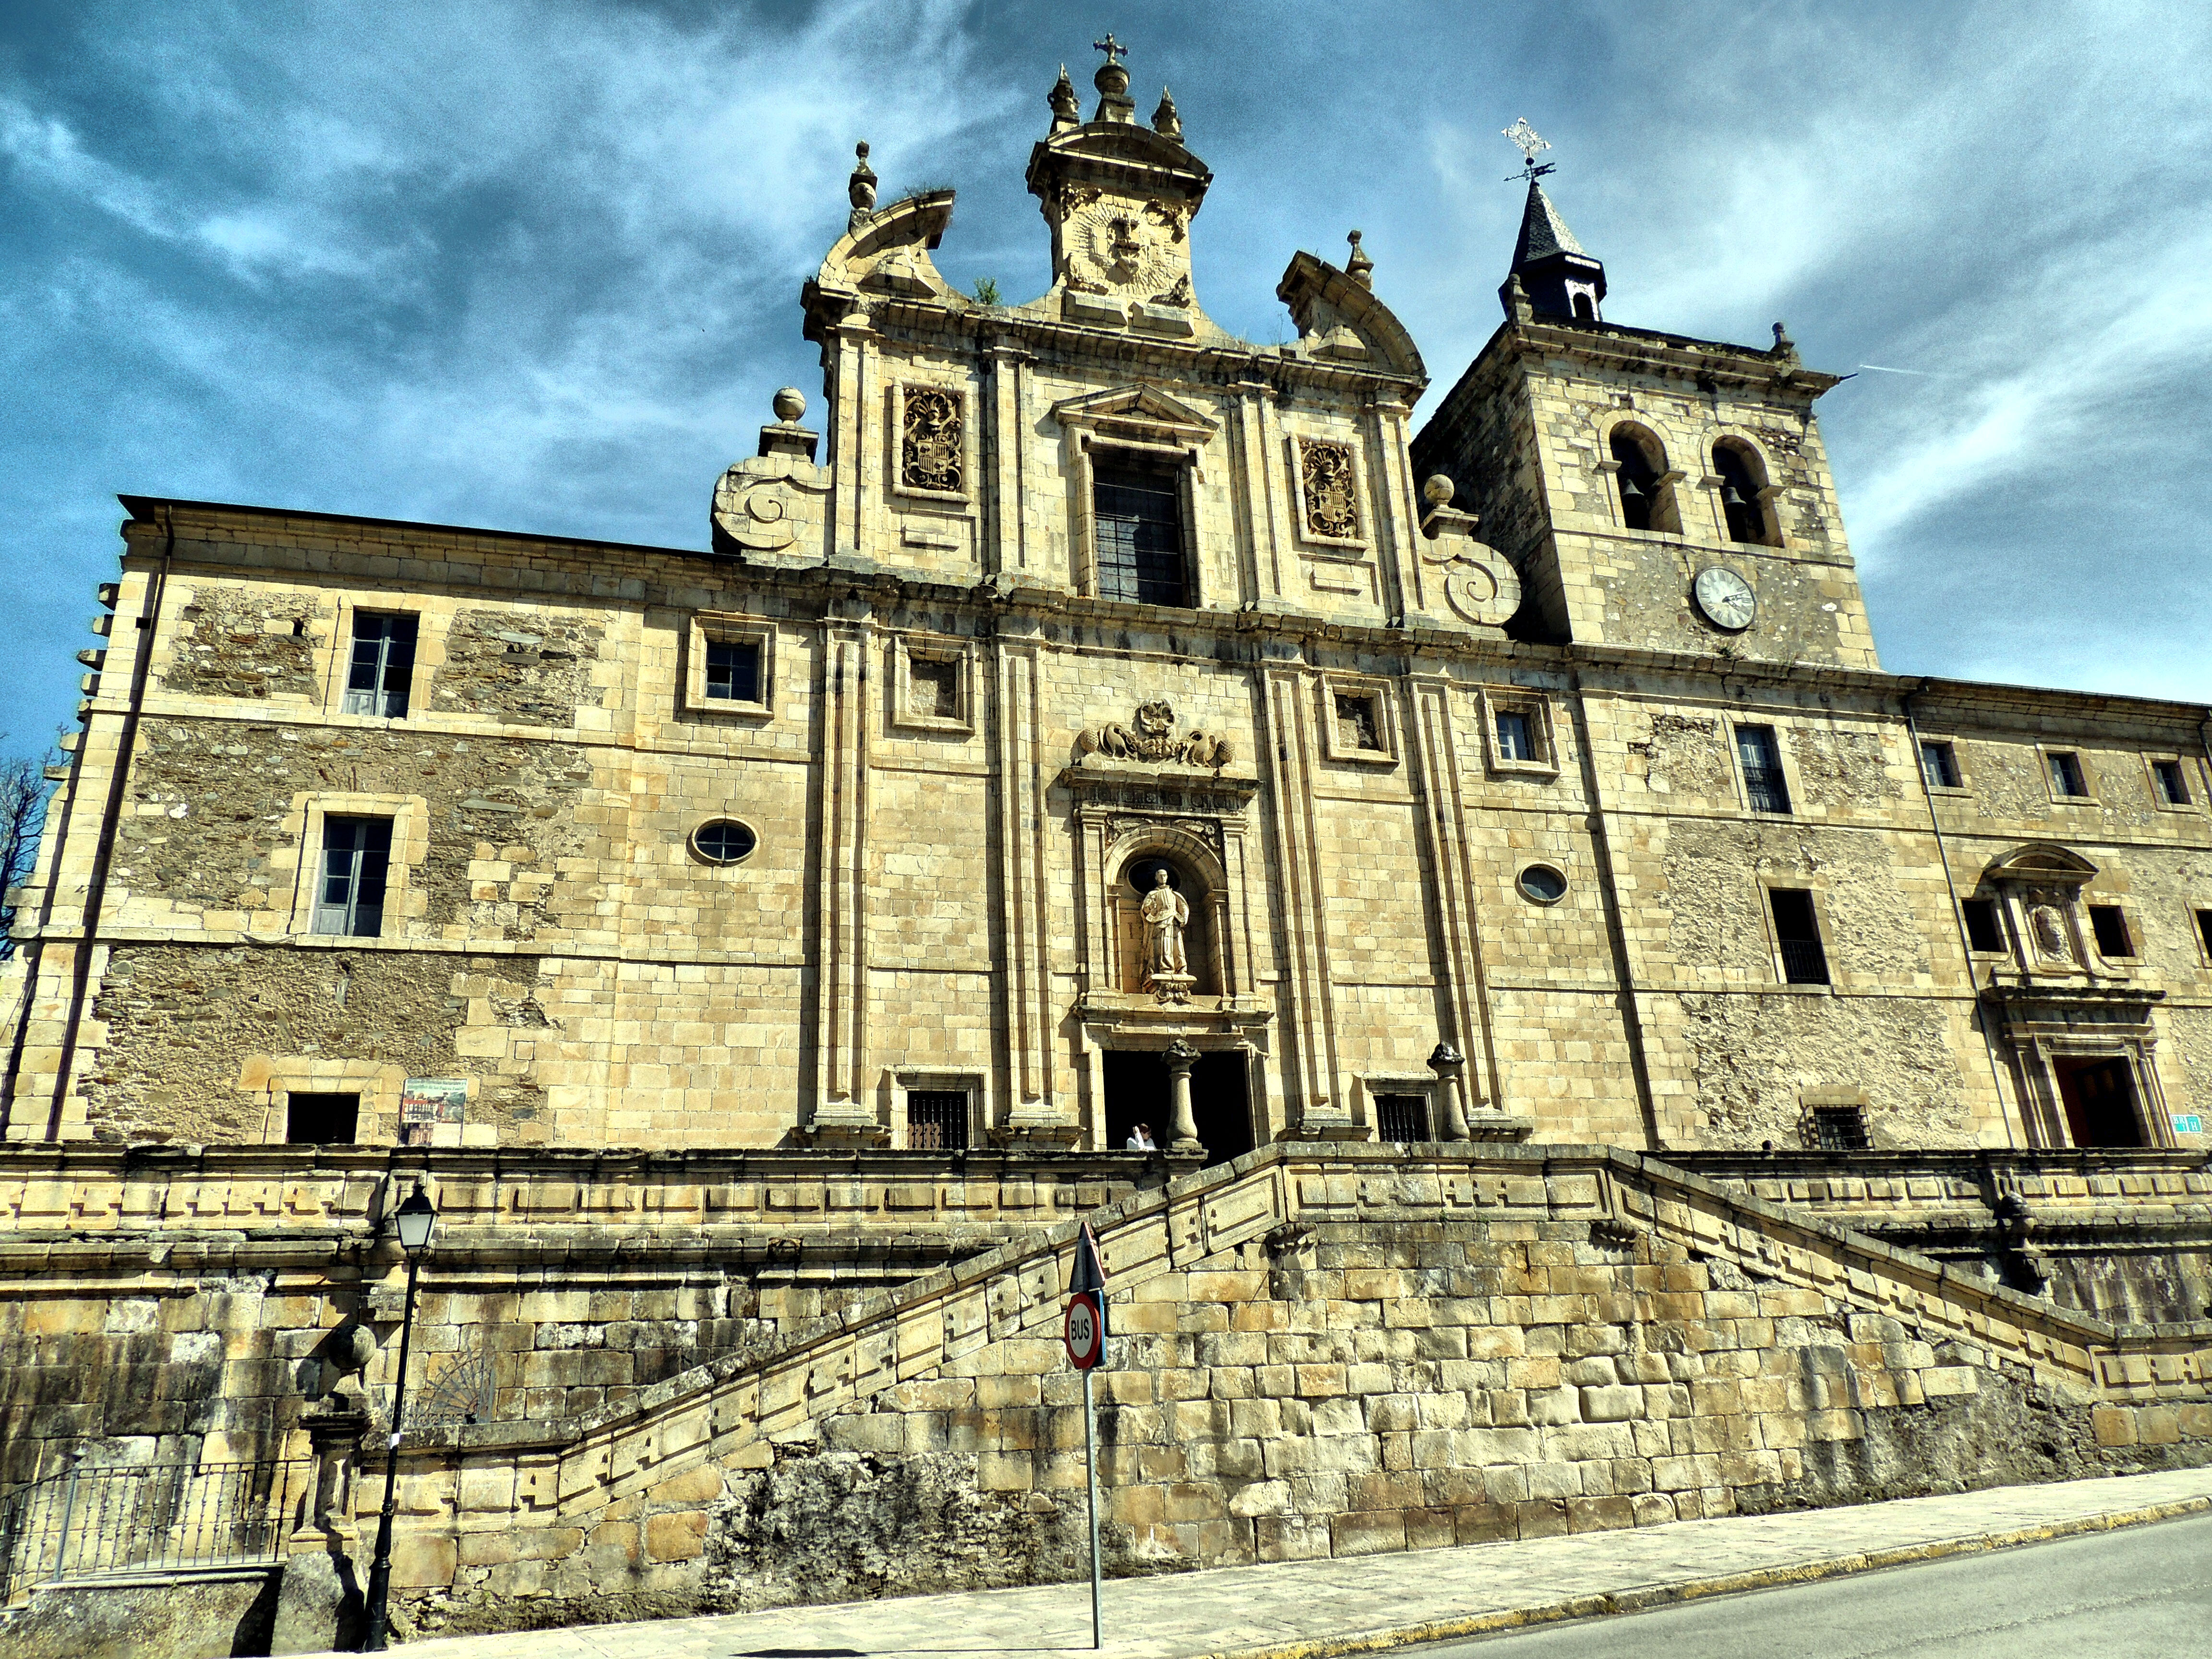
architecture, town, building, chateau, palace, stone, europe, tower, landmark, facade, cathedral, cool image, spain, monastery, europa, piedra, history, leon, pueblos, espanha, estate, pedra, i, middle ages, espana, castillaleon, bierzo, spagne, villafrancadelbierzo, pobos, ancient history, ancient roman architecture